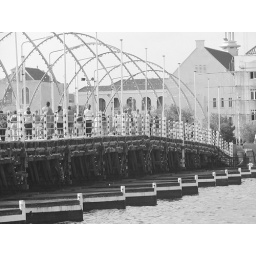
Took this photo of the bridge in Curacao that swings open and close to allow for water traffic.